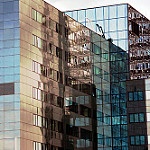
Label: buildings